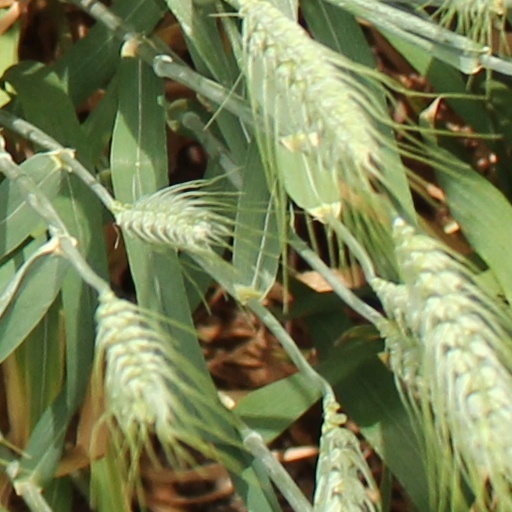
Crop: wheat